Vasili Yakovlevich Zinger

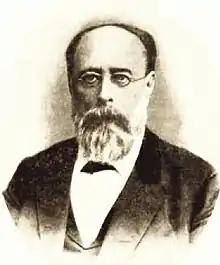

Vasili Yakovlevich Zinger (11 February 1836 – 2 March 1907) was a Russian mathematician, botanist and philosopher. His name is sometimes spelled "Wasili Jakowlewitsch Zinger".